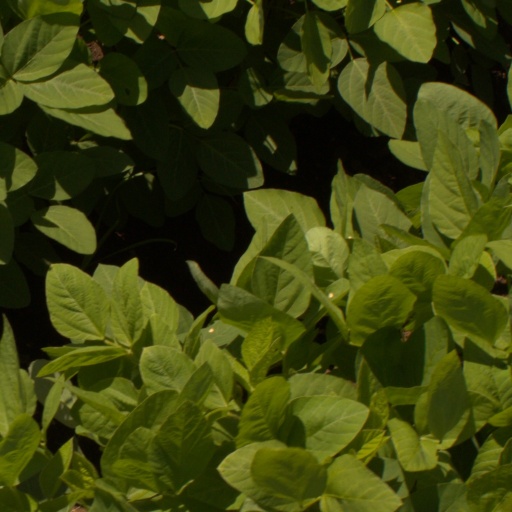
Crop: soybean